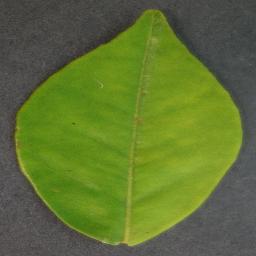
Label: Orange___Haunglongbing_(Citrus_greening)